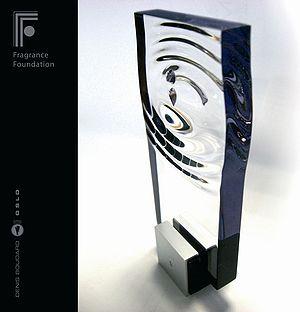
Les FiFi Awards sont des récompenses américaines décernées chaque année depuis 1973 à New York et destinées à saluer l'excellence des productions mondiales de l'industrie du parfum. Néanmoins, elles mettent avant tout à l'honneur les parfums américains. Organisée par l'association américaine The Fragrance Foundation, la cérémonie se déroule en présence d'un millier de membres de la communauté internationale de la parfumerie, de la mode, du théâtre, du cinéma et de la télévision. Il existe depuis 1992 une antenne nationale : The Fragrance Foundation France présidée par Philippe Ughetto.